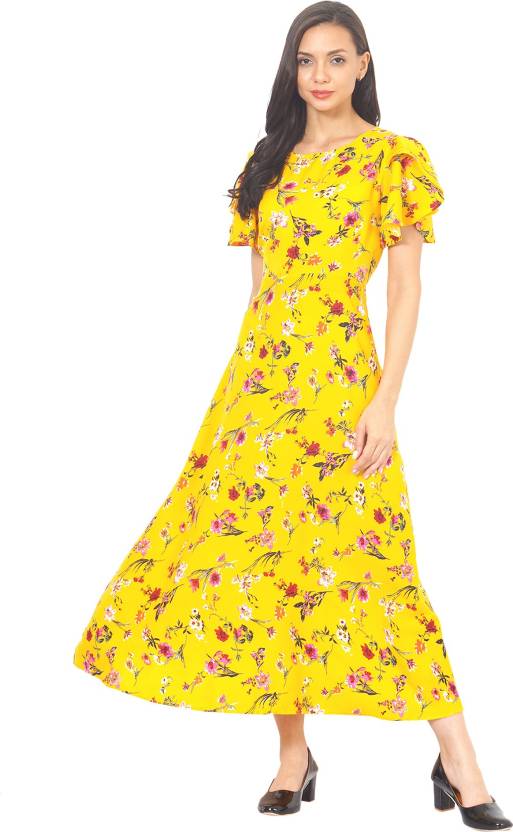
Product: Women Maxi Yellow Dress
Price: ₹269
Colors: Yellow